Huang Shao-ku

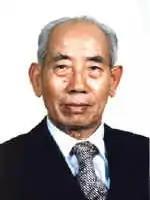

Huang Shao-ku (24 July 1901 – 16 October 1996) was a Republic of China journalist, soldier, and politician, born in Hunan and influential in the Taipei government between the 1950s and 1980s. He joined Kuomintang in 1924 as a newspaper reporter, army commander, and later become a member of Tsotanhui Clique, a faction lead by Chen Cheng. He advocated to shoot Chiang Kai shek who was kidnapped in 1936. After the ROC moved to Taiwan. He was the administer of Chiang office manager. He was ambassador of Spain for ROC. He was later the Vice Premier from 1954 to 1958 again 1966–1969. He also held some cabinet positions and retired in 1987. He died in 1996.